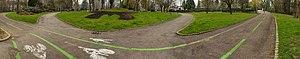
Les transports à Vesoul sont assurés par les moyens routiers, ferroviaires et aériens. La ville de Vesoul dispose d'une place géographique privilégiée entre les plus grandes villes du Grand Est de la France. Les principales métropoles qui avoisinent Vesoul sont Dijon à l'ouest, Besançon au sud et Nancy au nord. La ville de Vesoul jouit de la position centrale entre ces quatre préfectures pour assurer des moyens routiers et ferroviaires. Concernant le réseau aérien, la ville de Vesoul dispose de l'aérodrome de Vesoul - Frotey.
Le sport à Vesoul est particulièrement renommé et diversifié notamment grâce au multiples clubs réputés et équipements sportifs d'importance que compte la ville-préfecture de la Haute-Saône. Vesoul a été élue « Ville la plus sportive de France » en 2001.